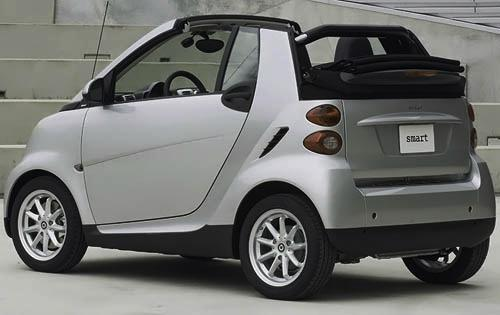
Car model: 2012 smart fortwo Convertible